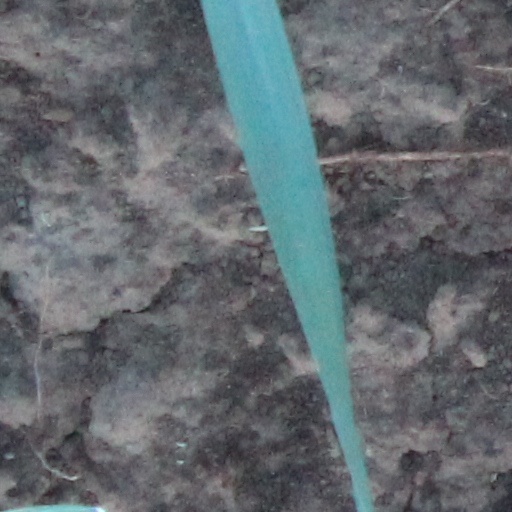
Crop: wheat